Steel City Cup

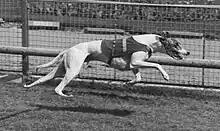
Desert Pilot, 1980 champion

The Steel City Cup is a greyhound racing competition held annually at Owlerton Stadium in Sheffield.